Martigny

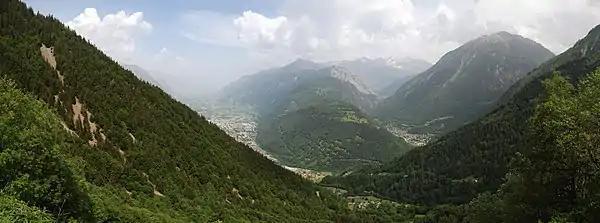
Panoramic of Martigny

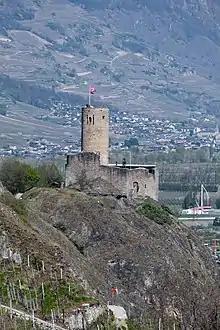
Château de la Bâtiaz

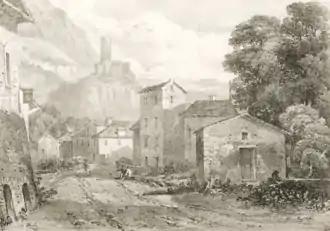
Martigny in 1820, lithograph illustrated by James Pattison Cockburn, printed by James Duffield Harding

The Gaulish name of the settlement in the 1st century BC was either "Octodurus" or "Octodurum" (whence Martigny is sometimes also called "Octodure" in French), an oppidum or vicus of the Veragri.